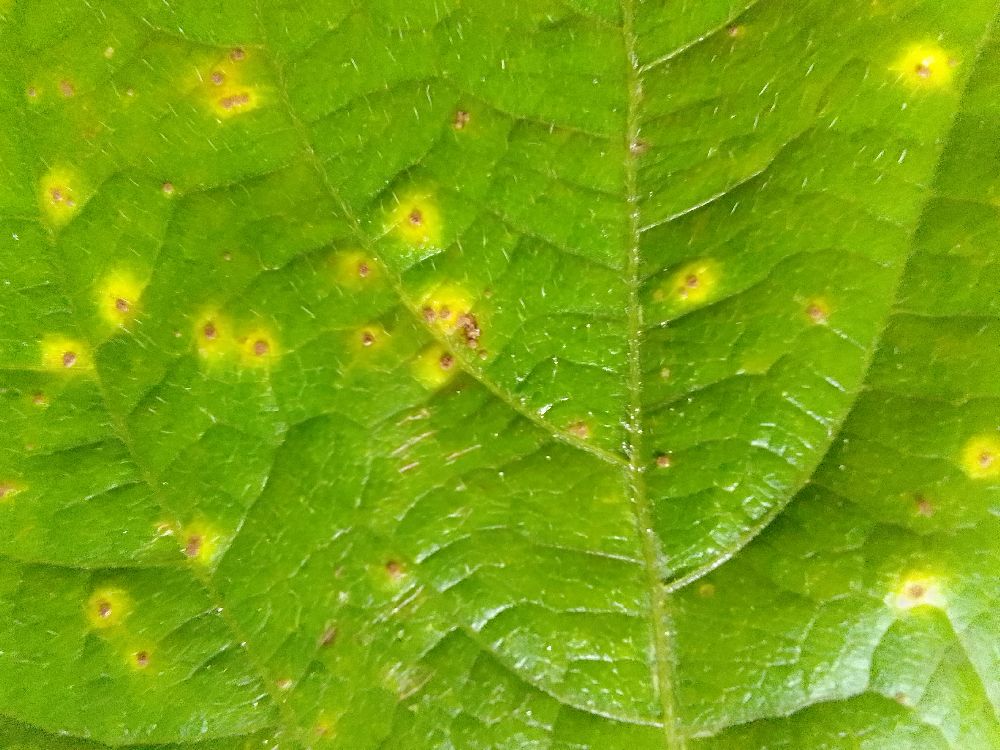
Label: rust